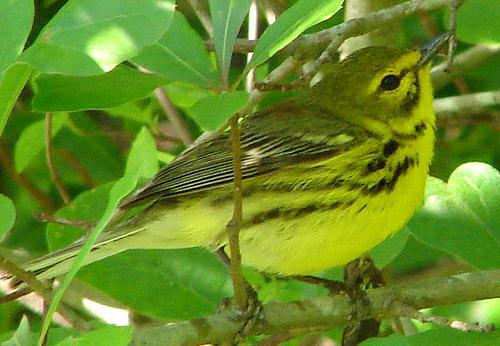
A photo of a prairie warbler